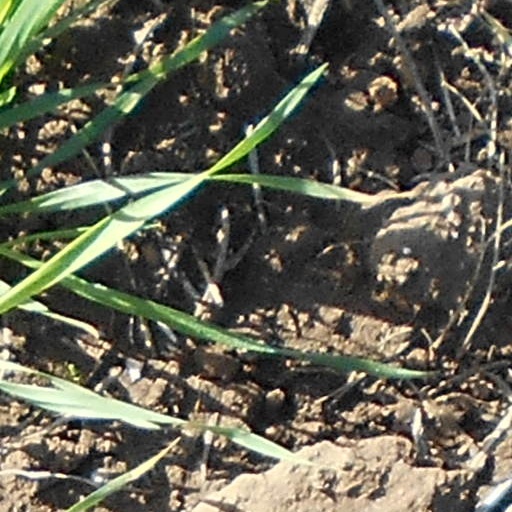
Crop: wheat